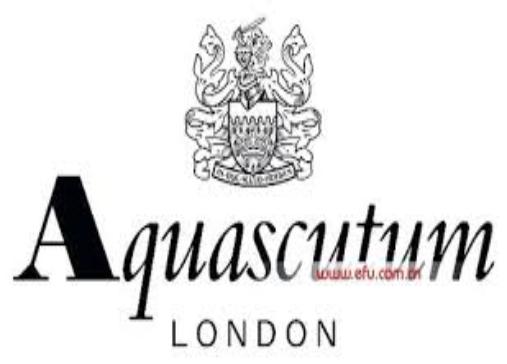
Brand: Aquascutum
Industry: Clothes